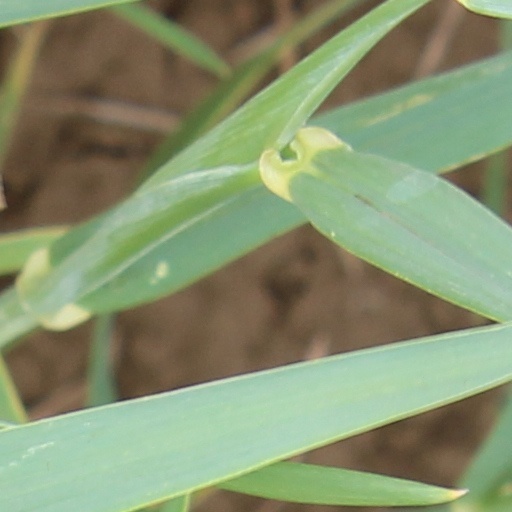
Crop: wheat